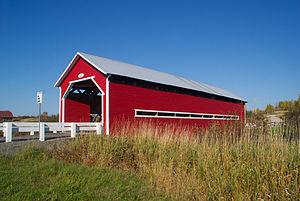
Pont couvert à Sainte-Jeanne-d'Arc (Québec)
Sainte-Jeanne-d'Arc est une municipalité de village du Québec, faisant partie de la municipalité régionale de comté de Maria-Chapdelaine, située dans la région administrative de Saguenay–Lac-Saint-Jean, entre les villes de Dolbeau-Mistassini et de Péribonka. Le village est situé au confluent de la rivière Petite Péribonka et de la rivière Noire.